Tobacco packaging warning messages

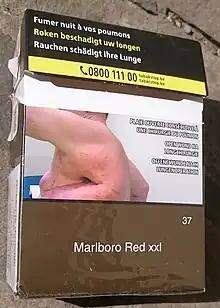
Marlboro Red package. Warning reads "Smoking harms your lungs. Open wound following lung surgery"

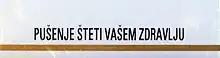
Front of packaging 2004–2009

Belgium became a party to the WHO Framework Convention on Tobacco Control on January 30, 2006. In April 2007, EU-specification text warnings were introduced. Including borders, these messages cover 48% of the front and 63% of the back of cigarette packages, larger than the EU requirements of 35% front and 50% back and amounting to 56% of the overall package, to accommodate Belgium's three official languages of German, French and Dutch.